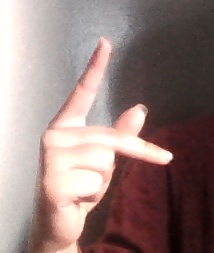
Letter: dha